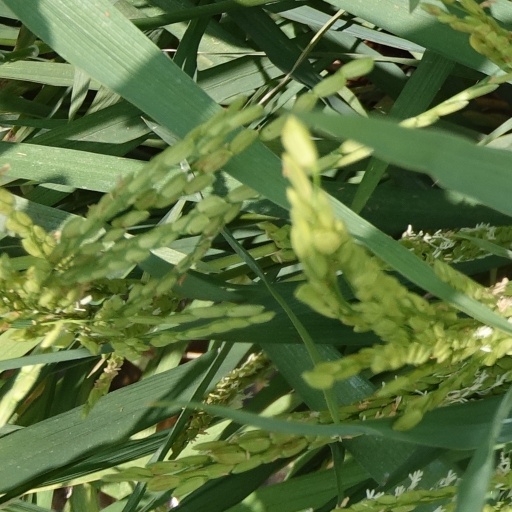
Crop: rice